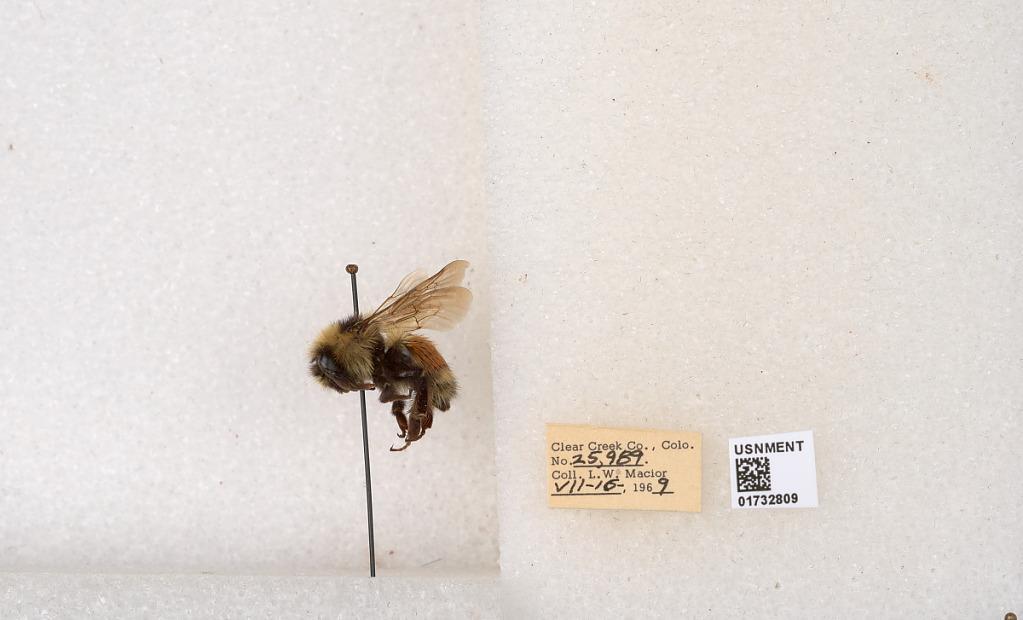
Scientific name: Bombus (Pyrobombus) sylvicola Kirby
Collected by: L. Macior
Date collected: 1969-7-16
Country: United States
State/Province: Colorado
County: Clear Creek
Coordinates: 39.7006, -105.694